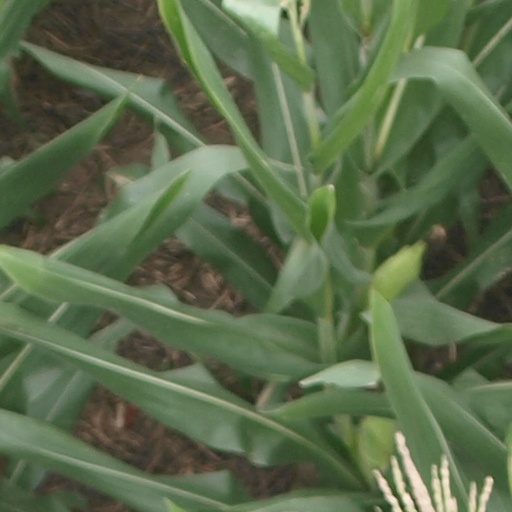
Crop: maize; corn